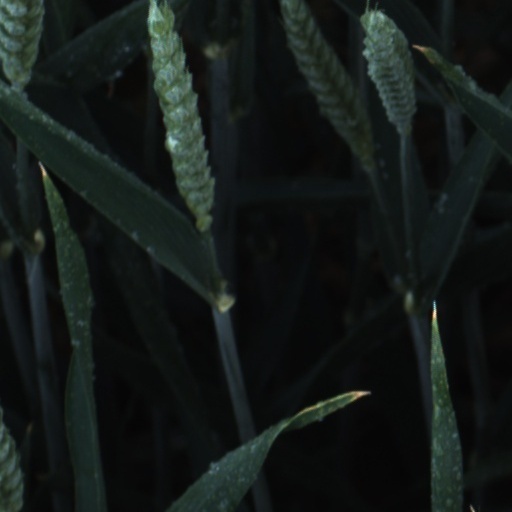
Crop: wheat